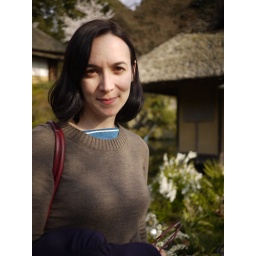
Tania by the thatched roof house